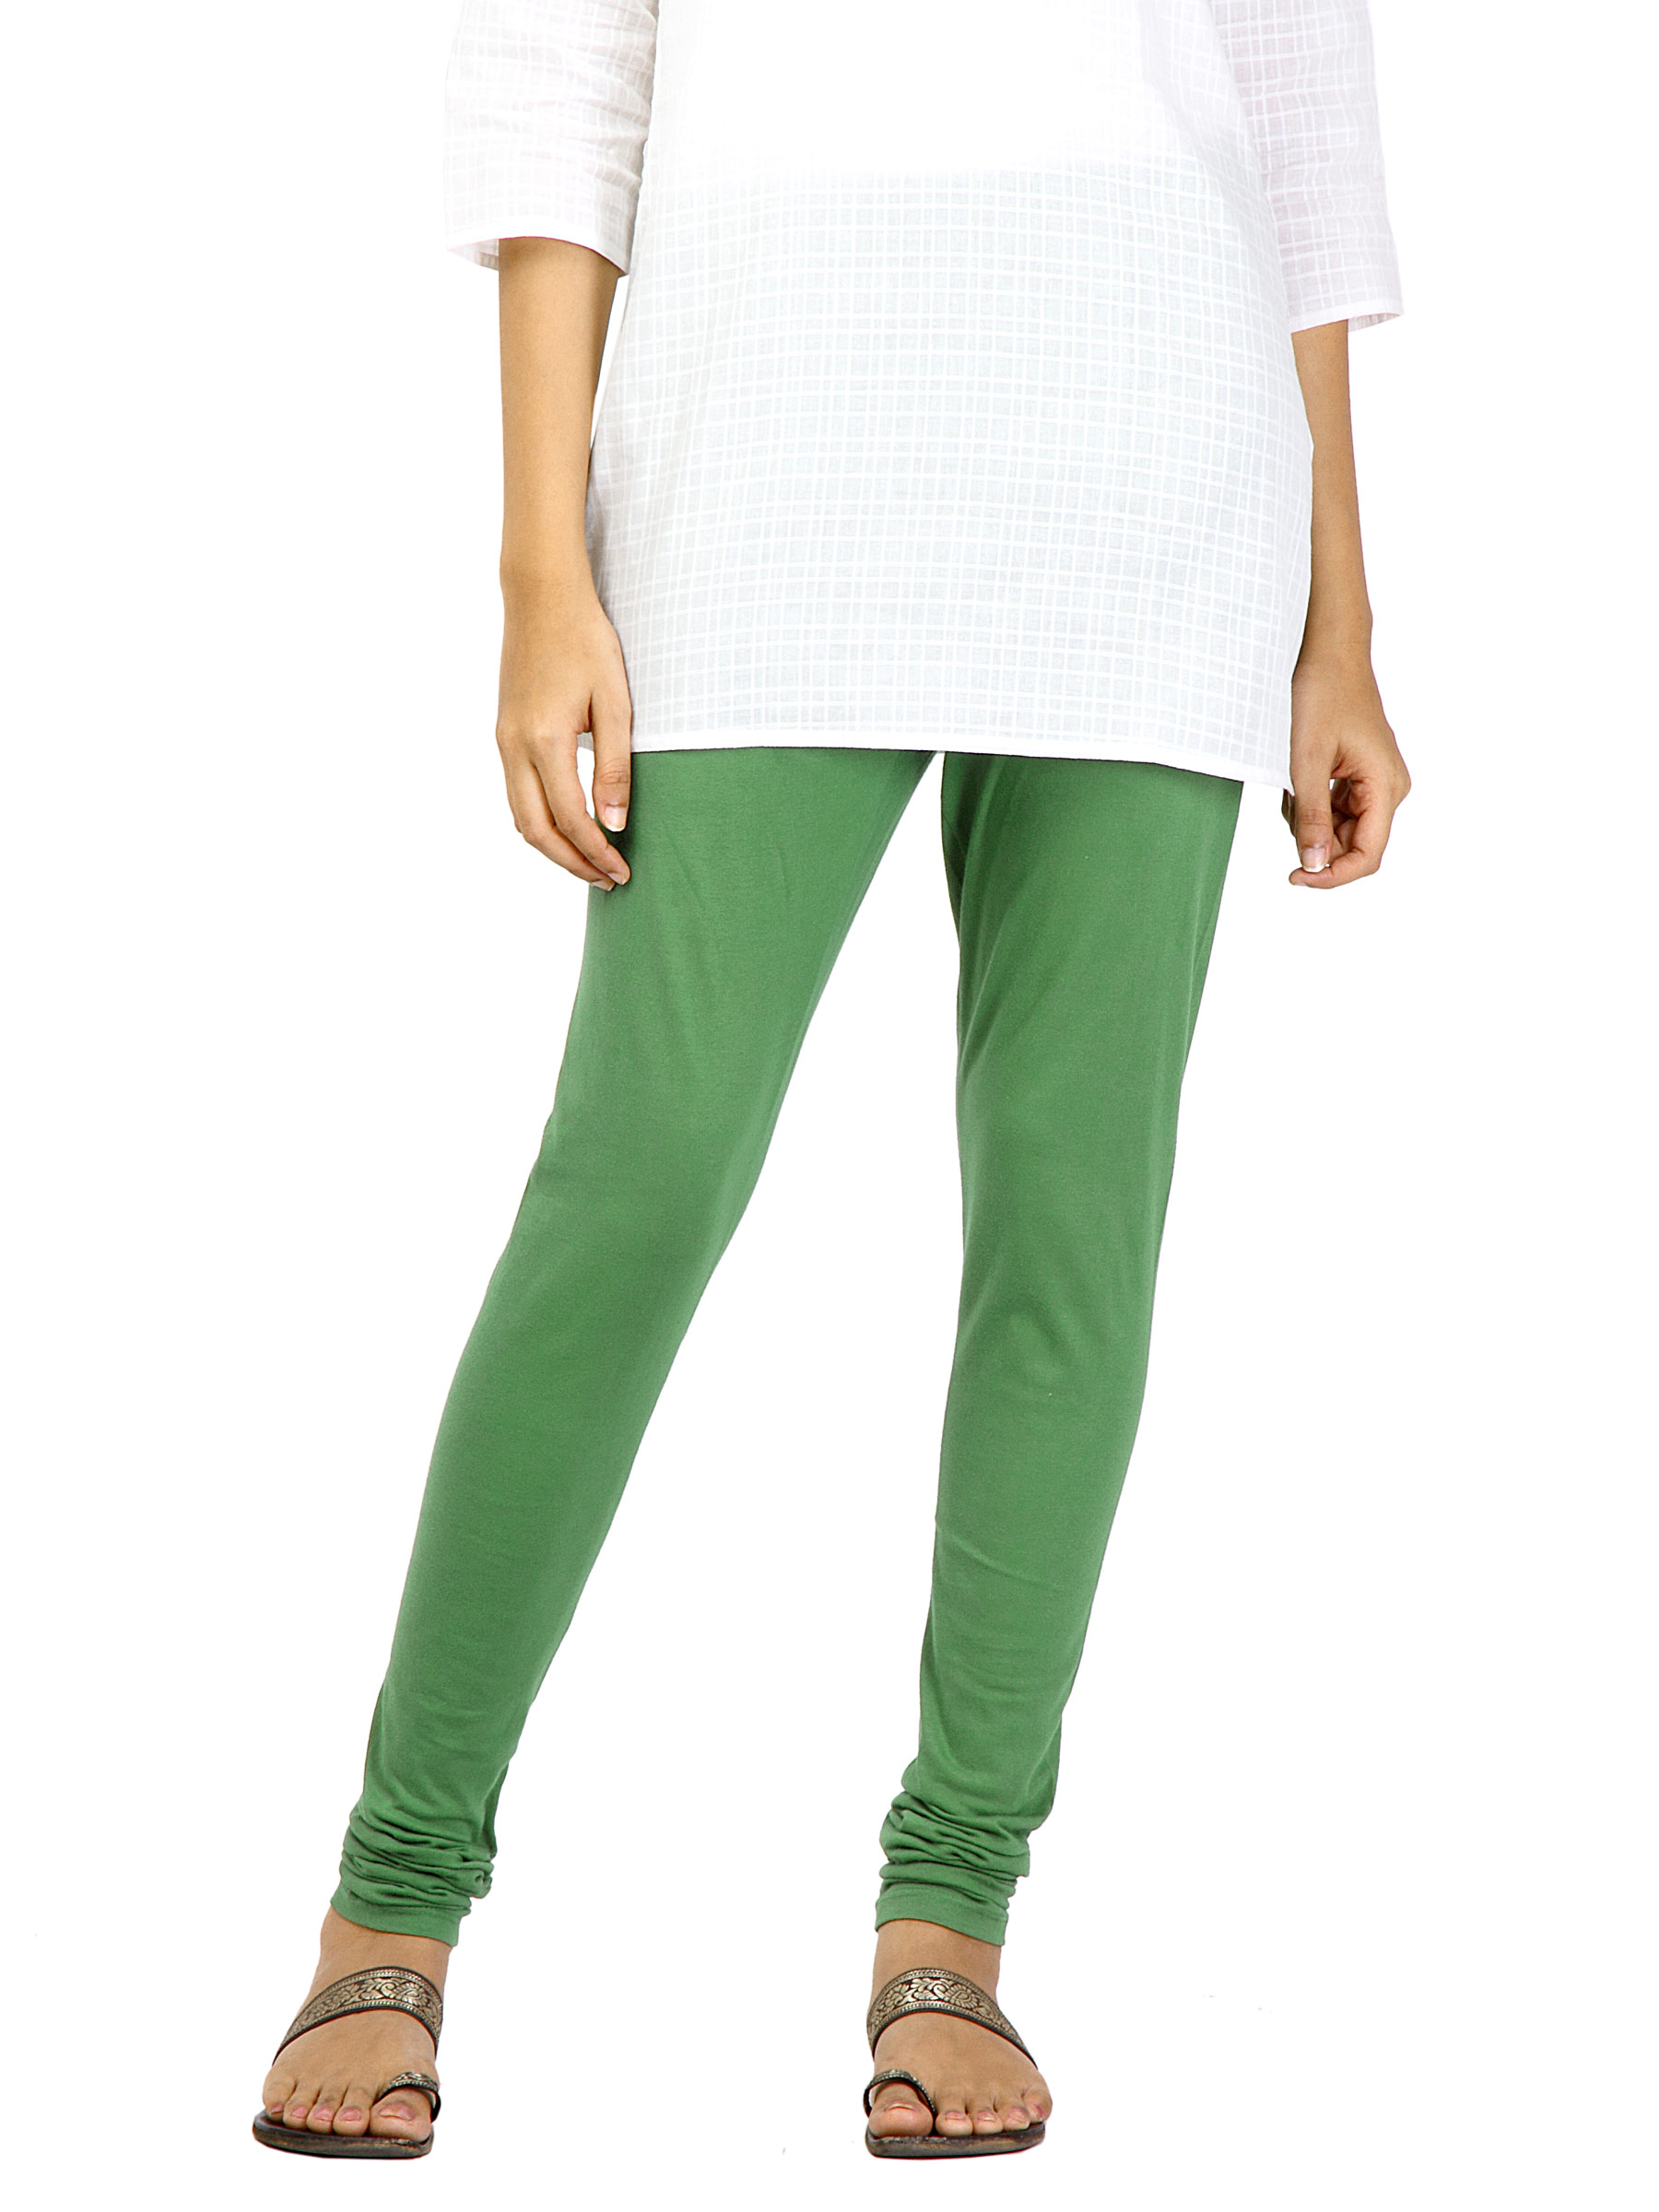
Aurelia Women Solid Green Leggings
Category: Apparel / Bottomwear / Leggings
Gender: Women
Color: Green
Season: Fall 2011
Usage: Ethnic